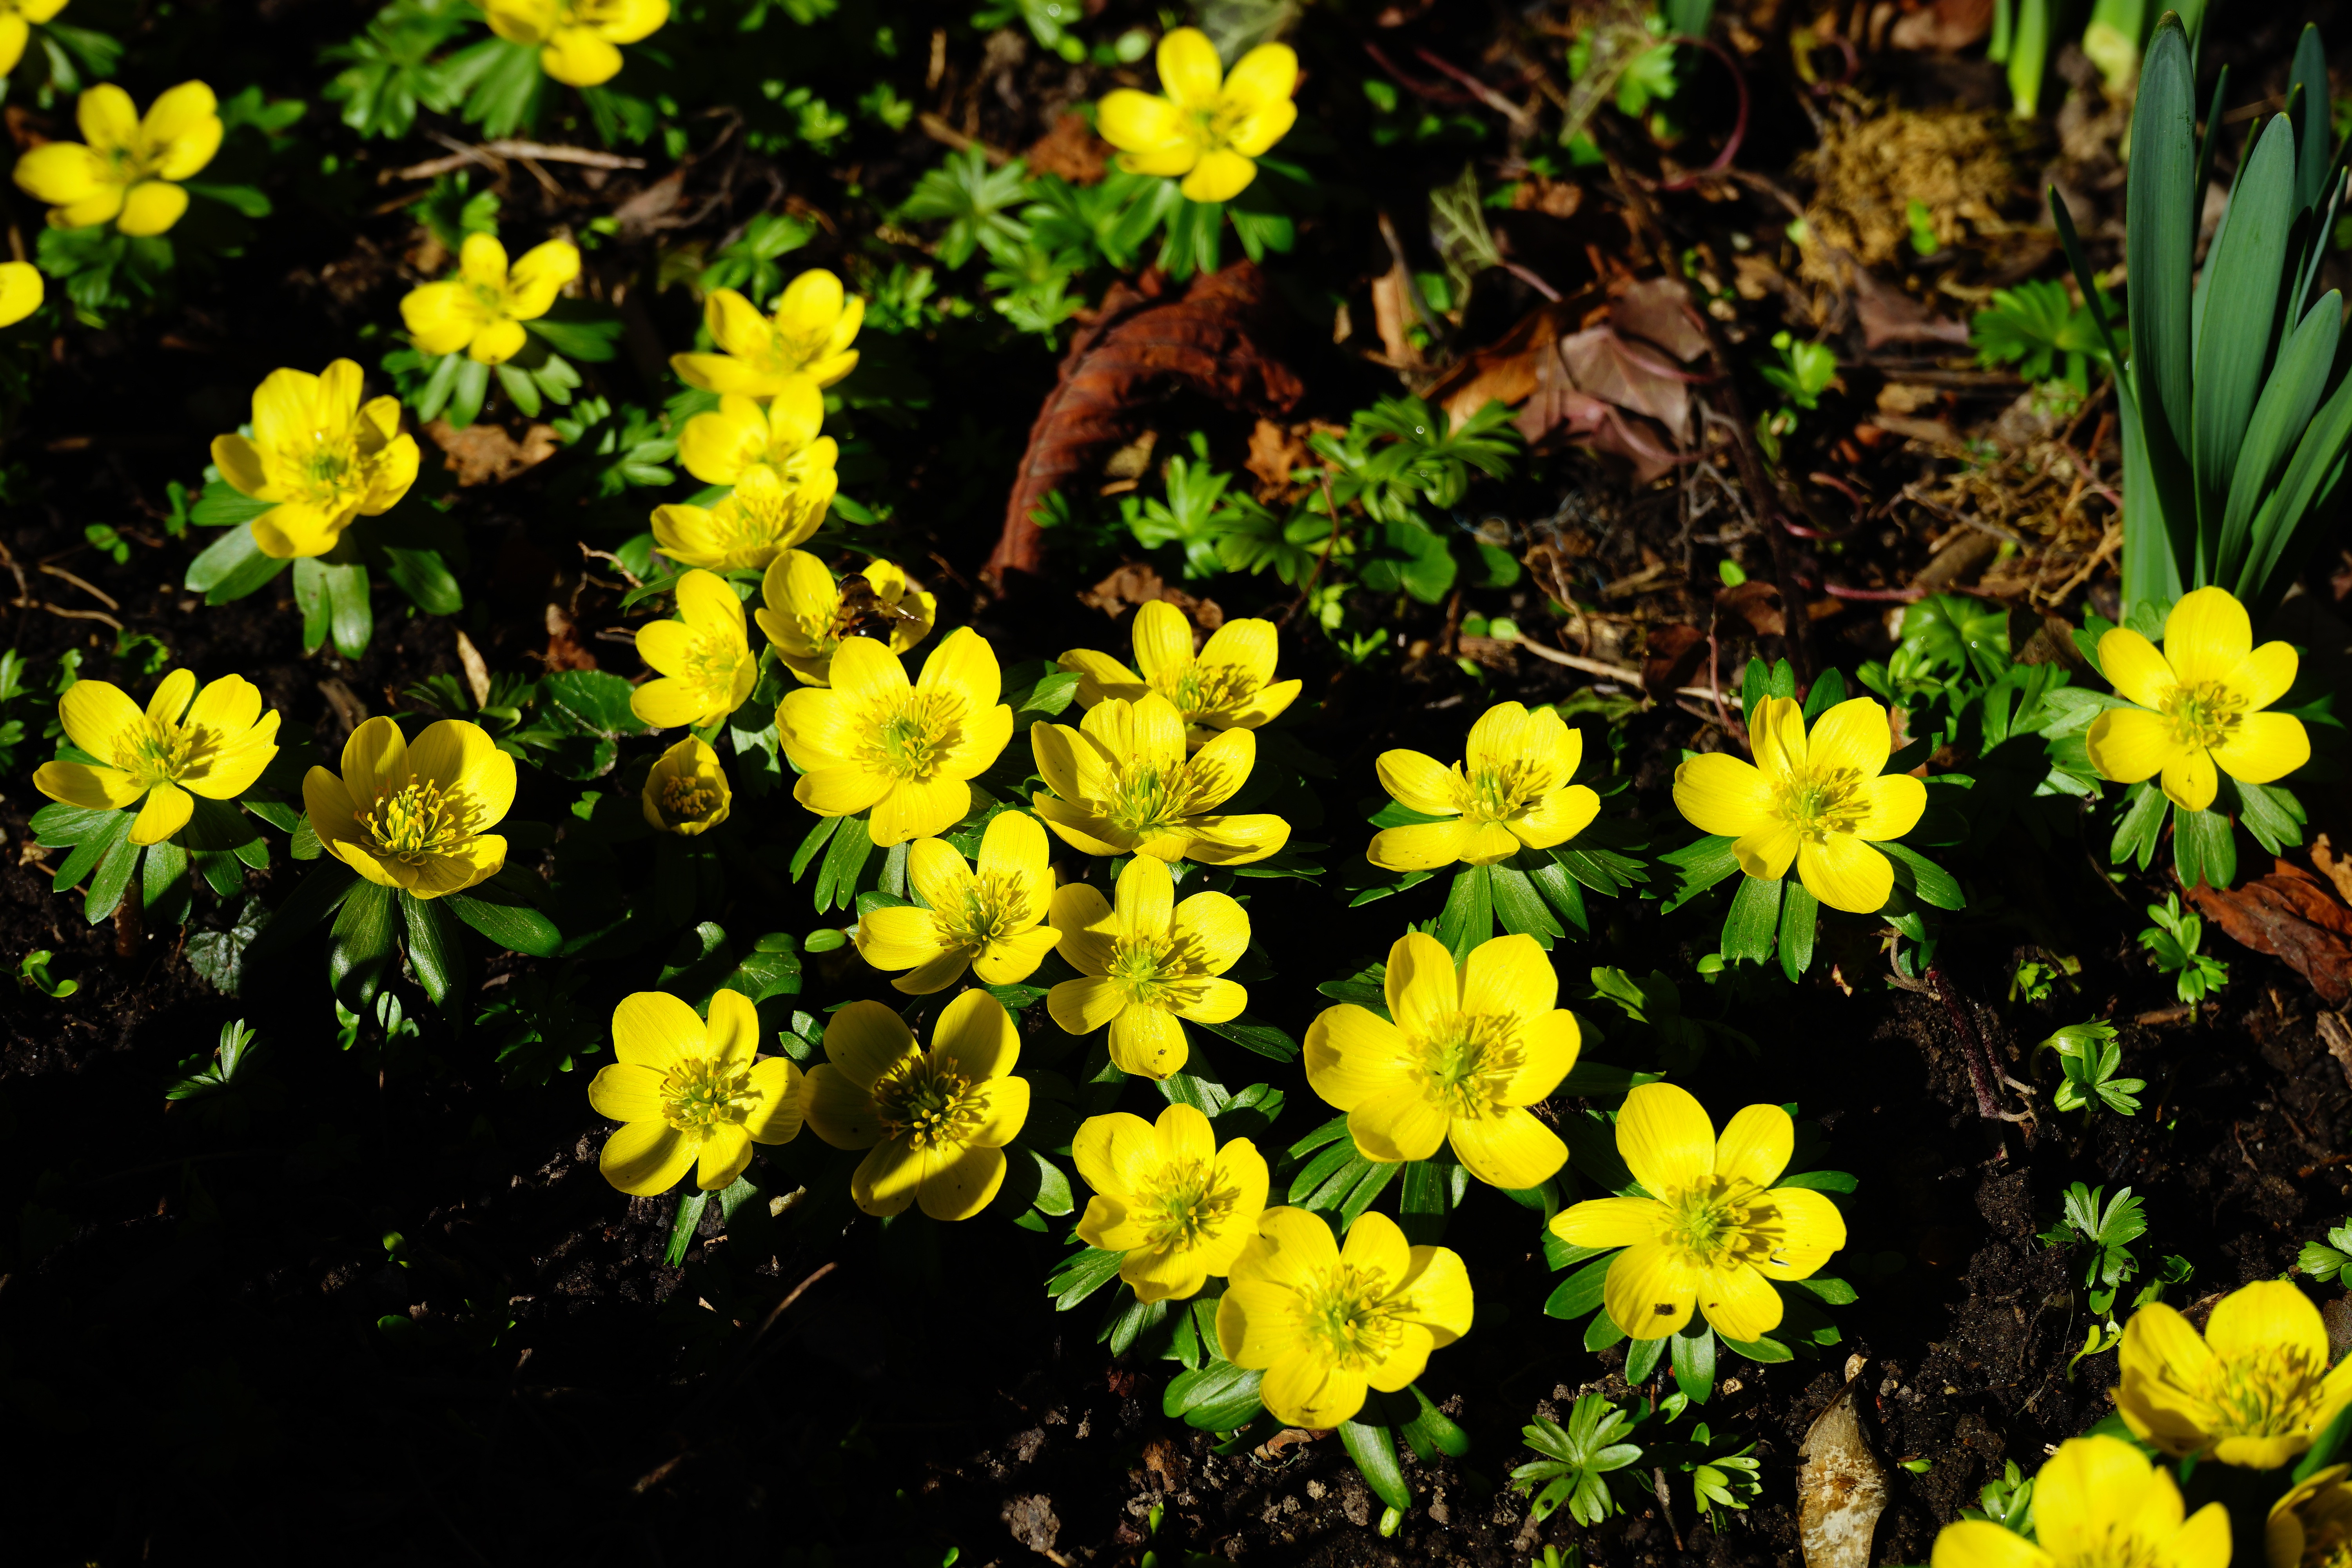
nature, blossom, plant, flower, bloom, spring, botany, yellow, flora, wildflower, shrub, macro photography, flowering plant, hahnenfu gew chs, ranunculaceae, land plant, winterling, eranthis hyemalis, eranthis hiemalis, eranthis salisb